J.B. Van Sciver Co.

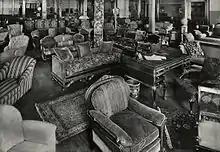
Photo of JB Van Sciver Library and Living Room Furniture from a 1925 catalog

In 1881, Van Sciver opened his furniture business in a small shop only 20 feet in width at 210 Federal Street in Camden. Within only a year the company had grown so much that they moved to a larger location on the same street and by 1888, it was moved to a four-story building on the corner of Delaware and Federal. Over the next 35 years, several additions were constructed onto this building until it occupied ten acres. In 1932, a Trenton store was opened, a building that was designed by Joseph's son Lloyd, while manufacturing was continued in Camden. Five years later, they expanded into Allentown, Pennsylvania, and eventually also established stores in Abington, Pennsylvania, Fairless Hills, Pennsylvania, Bala Cynwyd, Pennsylvania, Lancaster, Pennsylvania, and Wilmington, Delaware.